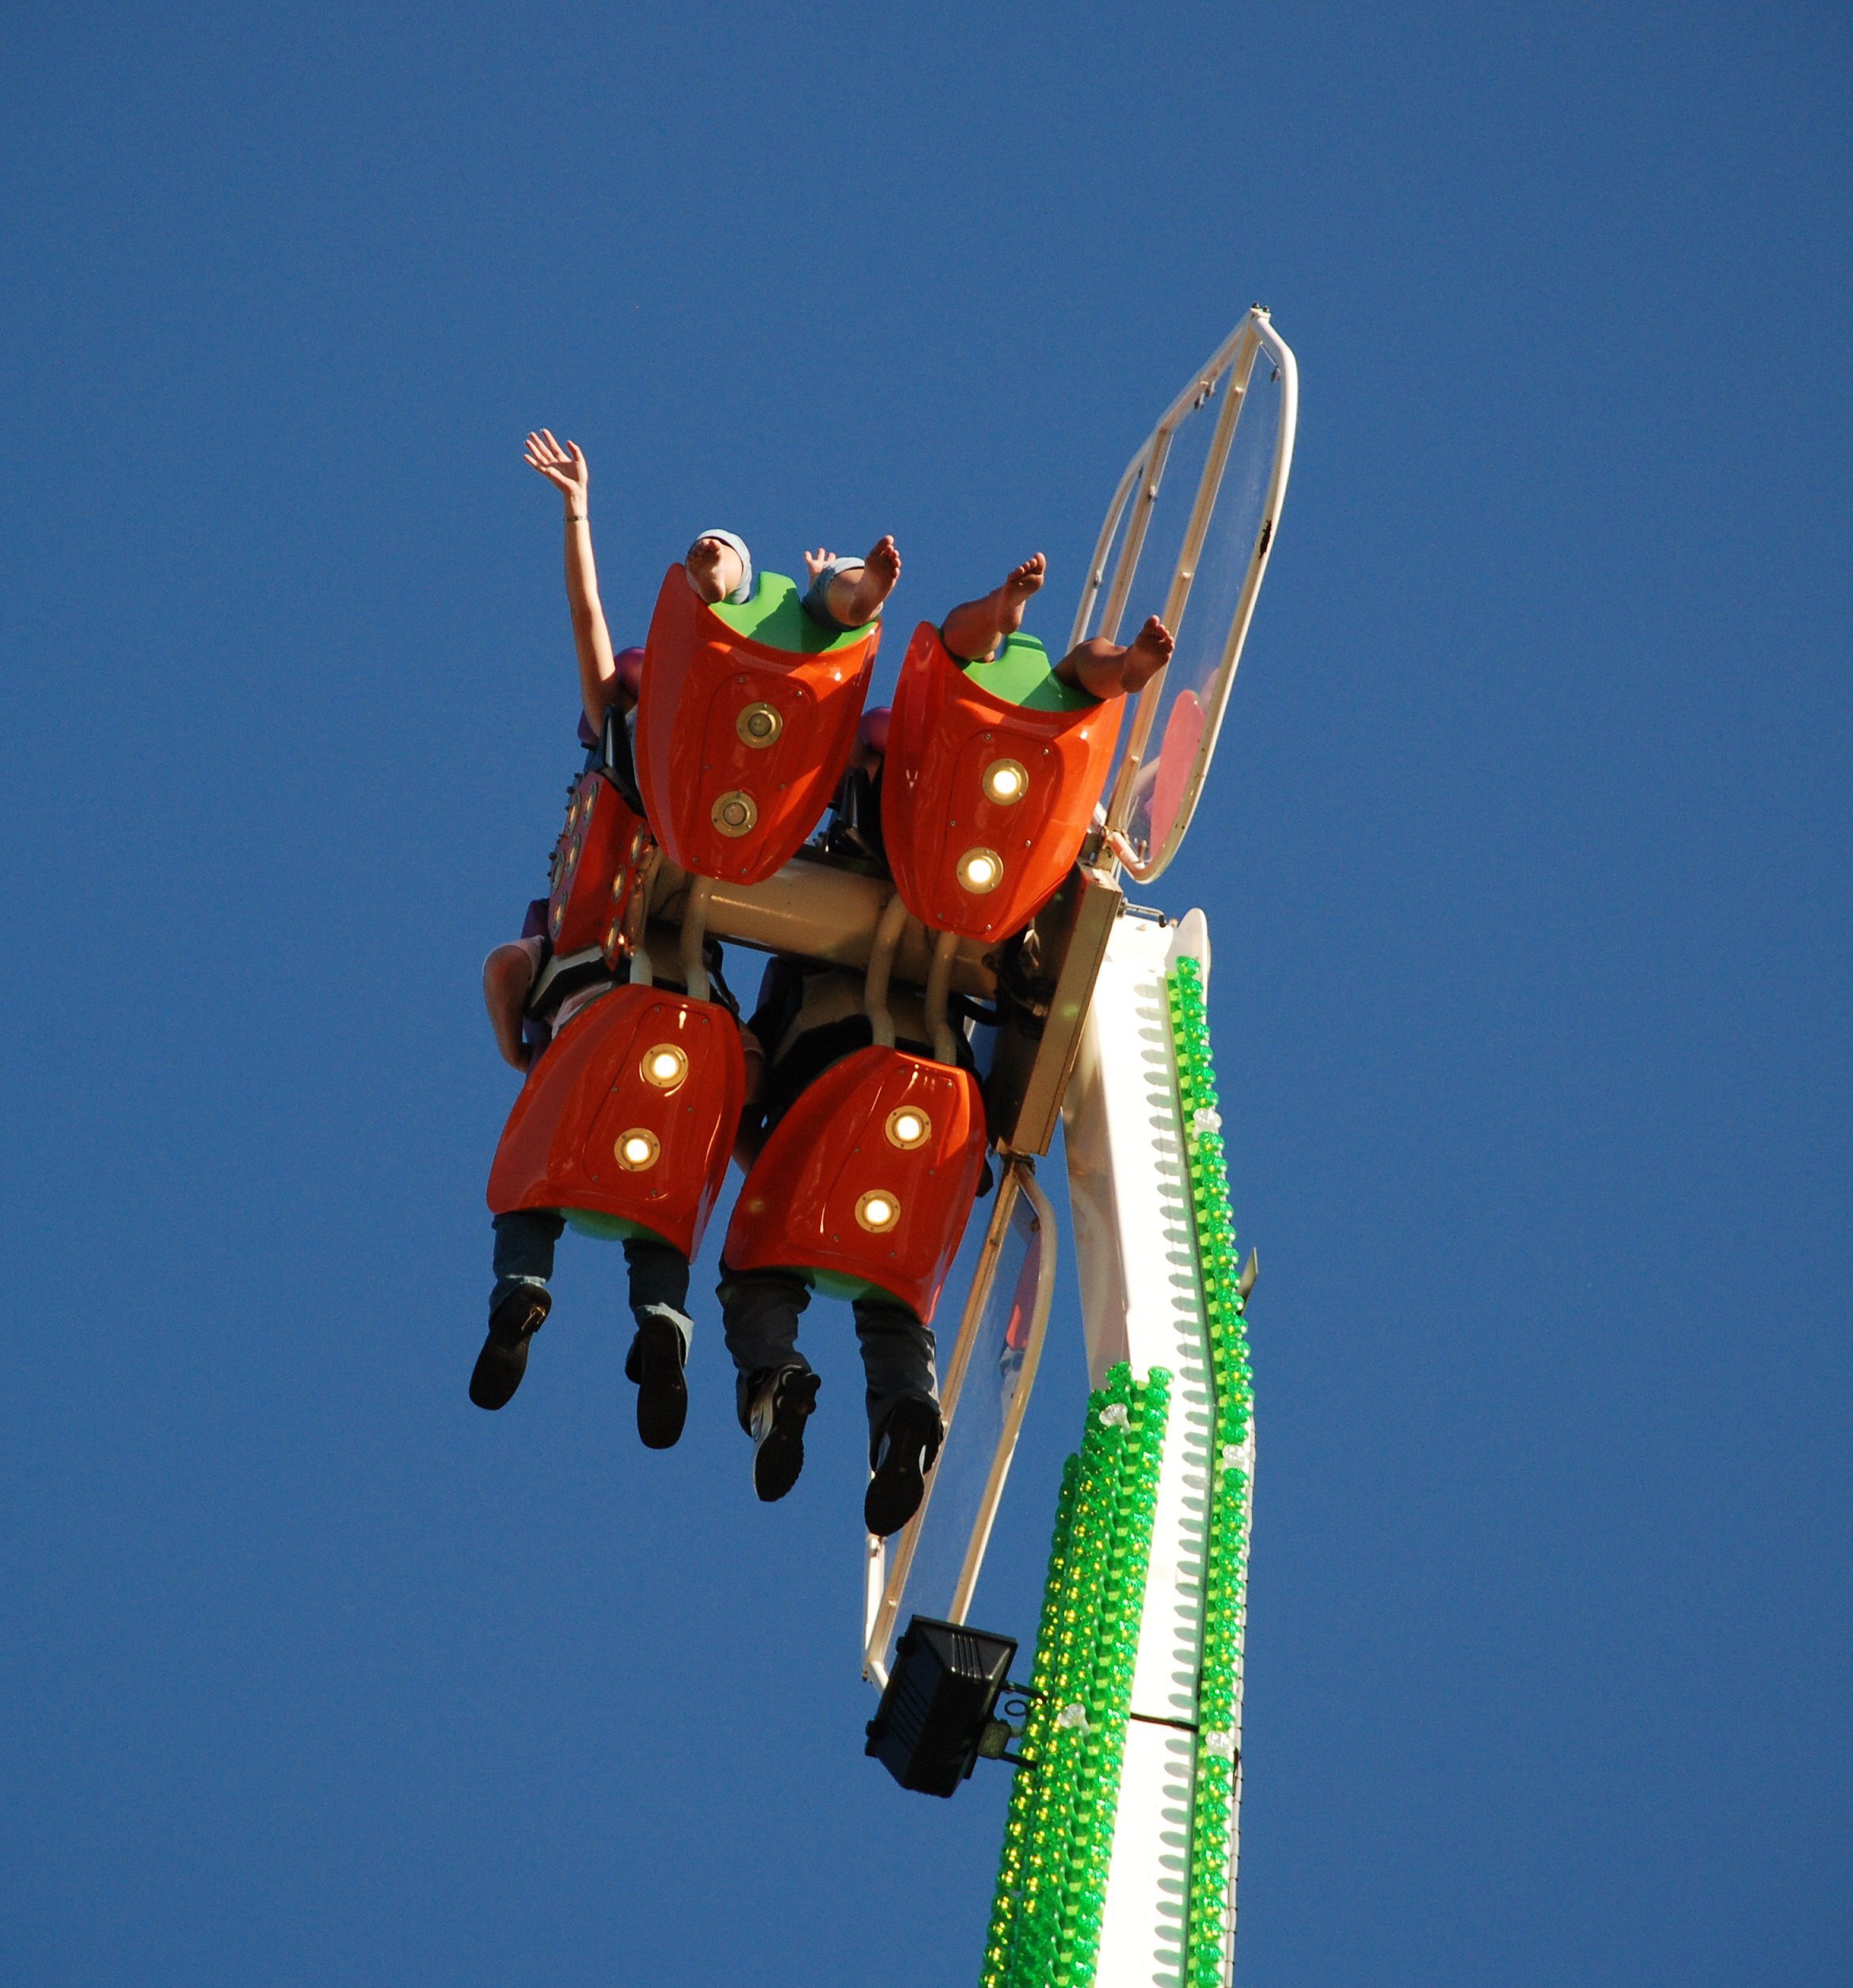
red, amusement park, ride, machine, toy, blue sky, fun, scream, fair, screenshot, fright